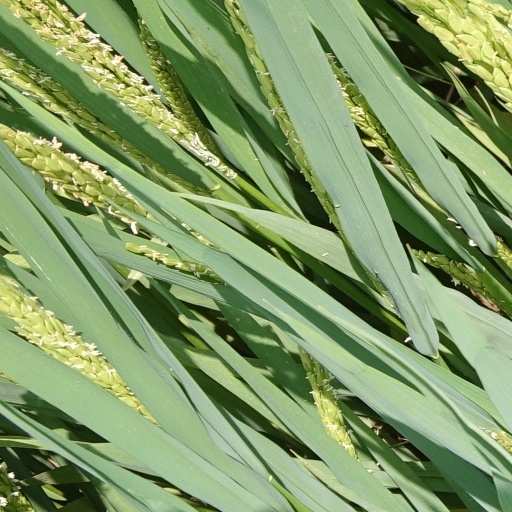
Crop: rice